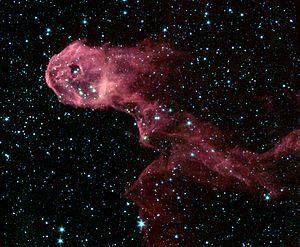
IC 1396 est un amas d'étoiles situé à environ 3 000 années-lumière de la Terre dans la constellation de Céphée.
En astronomie, le Catalogue van den Bergh des nébuleuses par réflexion est un catalogue astronomique qui compte 158 nébuleuses par réflexion. Il a été compilé par Sidney van den Bergh. Ce catalogue répertorie les étoiles des catalogues DM et CD, au nord de 33° de déclinaison sud, entourées de nébuleuse par réflexion et visibles sur les photos en rouge et bleu du Palomar Observatory Sky Survey.